Daniel K. Brown

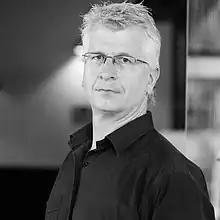

Daniel K. Brown is a New Zealand-based American architect and academic. Brown holds the inaugural chair Professor of Design Studio at Victoria University of Wellington School of Architecture in New Zealand.